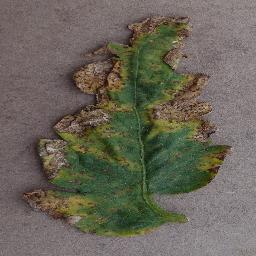
Label: Tomato___Bacterial_spot